Describe the emotion expressed in this image:  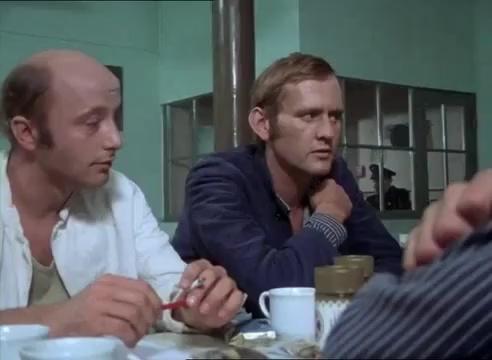
This person displays Suffering, valence and arousal with low intensity.